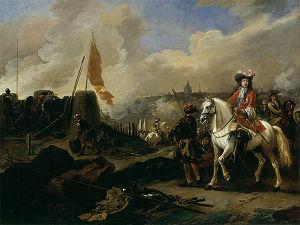
La bataille de Sedgemoor se déroula le 6 juillet 1685 à Westonzoyland, près de Bridgwater, dans le Somerset. Elle mit fin aux espoirs du duc de Monmouth de s'emparer du royaume d’Angleterre.